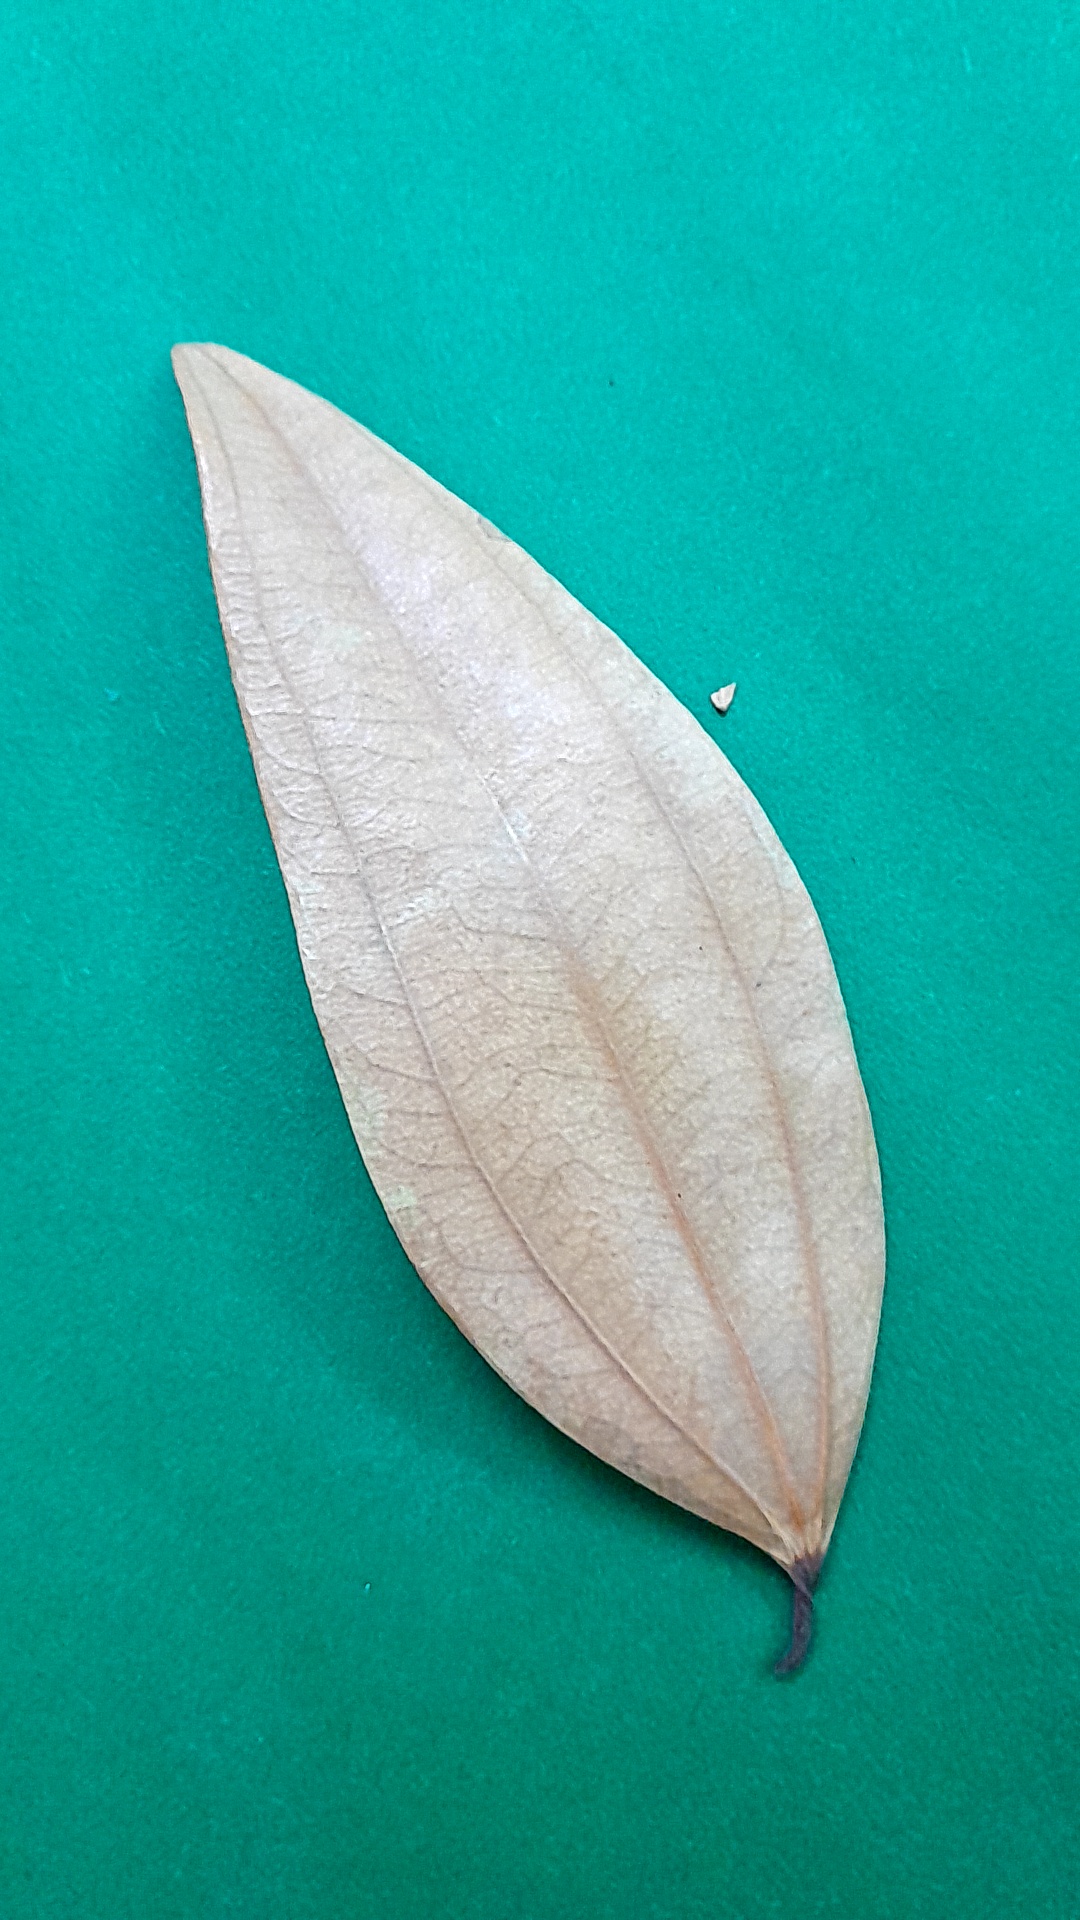
Label: Dry Leaf